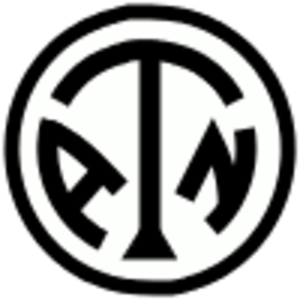
La 18ᵉ division est une division d'infanterie de l'armée britannique. Elle est formée en septembre 1914 et fait partie du groupe d'armée K2 de la Nouvelle Armée créée par Kitchener. La 18ᵉ division débarque en France le 25 mai 1915 et passe la totalité de la Première Guerre mondiale sur le front de l'ouest. Elle est considérée comme l'une des divisions d'élite de l'armée britannique, elle prend part aux combats de la bataille de la Somme et de la Bataille de Passchendaele.